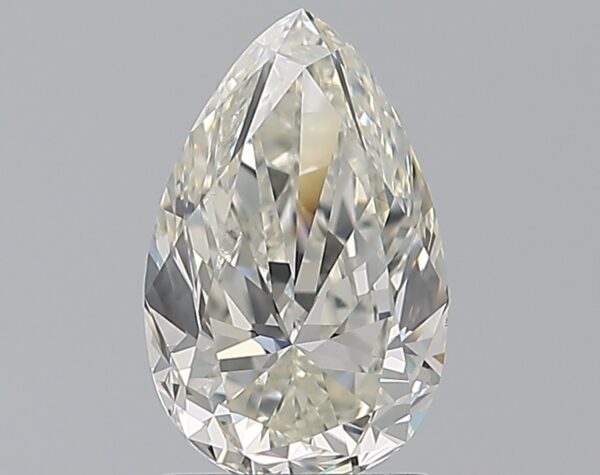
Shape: pear
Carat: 1.5
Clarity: VS2
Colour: J
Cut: VG
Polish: EX
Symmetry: EX
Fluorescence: F
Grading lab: GIA
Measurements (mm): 9.57 x 6.09 x 3.92